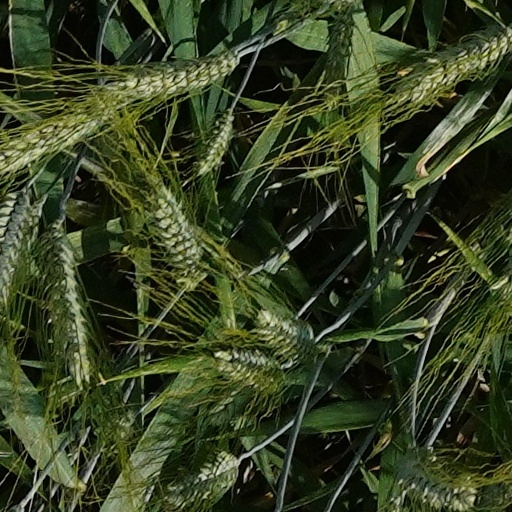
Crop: wheat